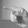
ASL letter: P